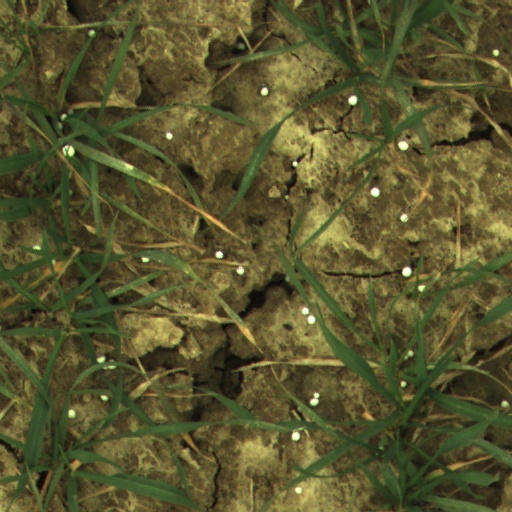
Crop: wheat